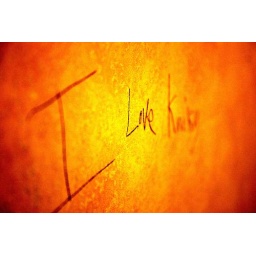
possibly my most favorite shot ever found in the boys bathroom